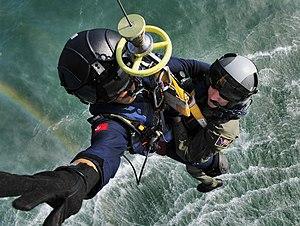
Le Hong Kong Government Flying Service est un département de support aérien de la région autonome de Hong Kong.